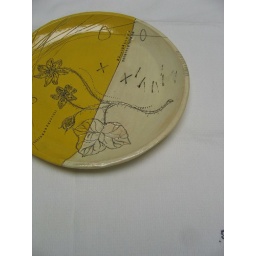
this 7&amp;quot; canary yellow plate is for sale! $42please email me at diana@dianafayt.com if you are interested in it.